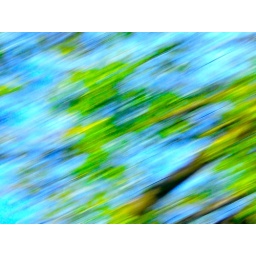
trees and sky go whizzing by